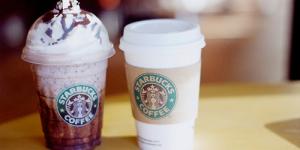
frapuccino de chocolate